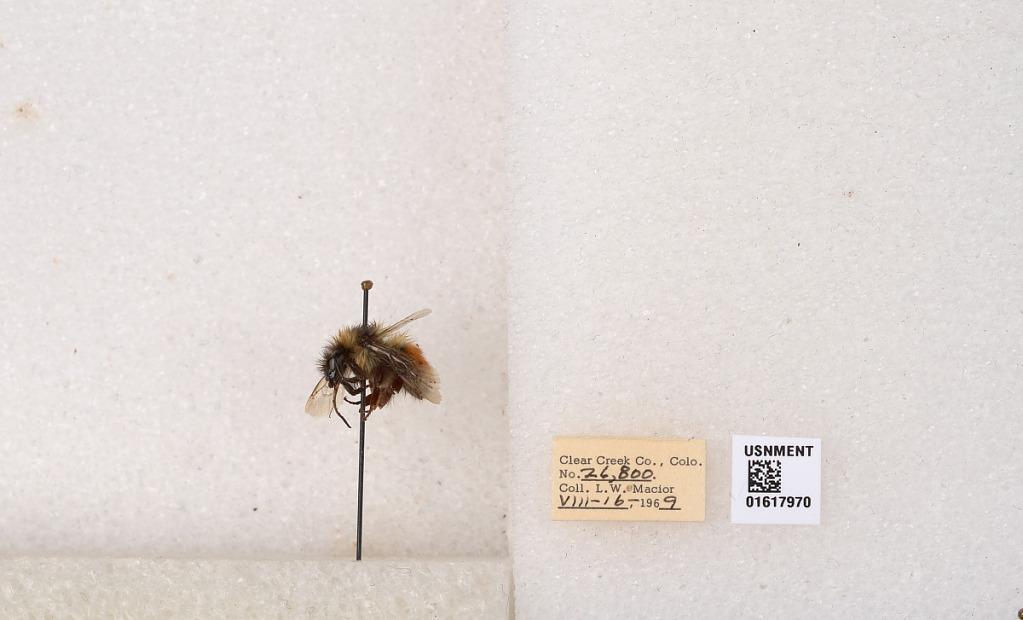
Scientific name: Bombus (Pyrobombus) sylvicola Kirby
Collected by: L. Macior
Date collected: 1969-8-16
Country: United States
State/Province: Colorado
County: Clear Creek
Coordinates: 39.7006, -105.694